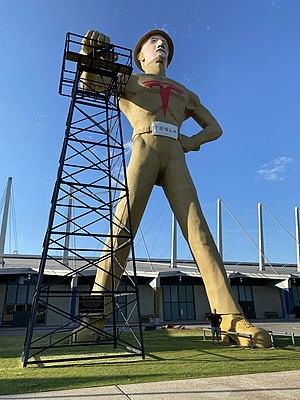
Le Golden Driller est une statue de 75 pieds de haut soit 23 mètres, pesant 19 700 kg représentant un ouvrier de l'industrie pétrolière, situé à Tulsa, Oklahoma. Elle est la quatrième plus haute statue aux États-Unis.